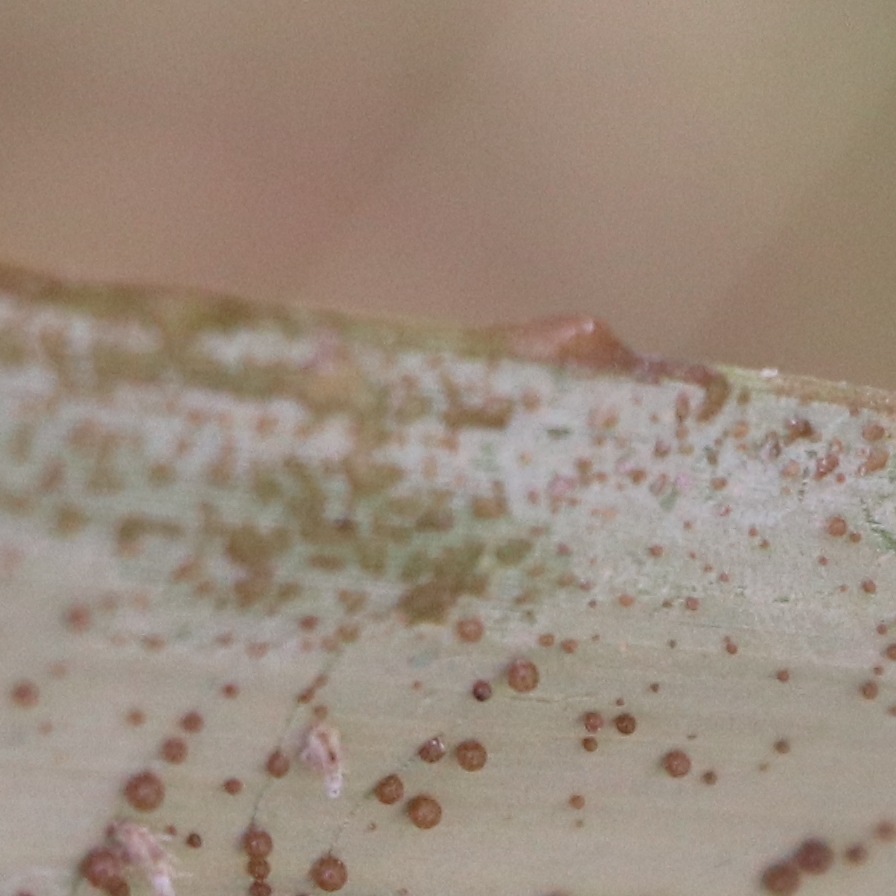
Label: Dubas